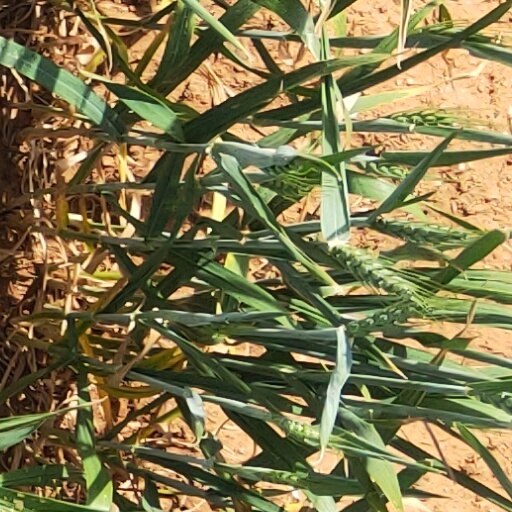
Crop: wheat